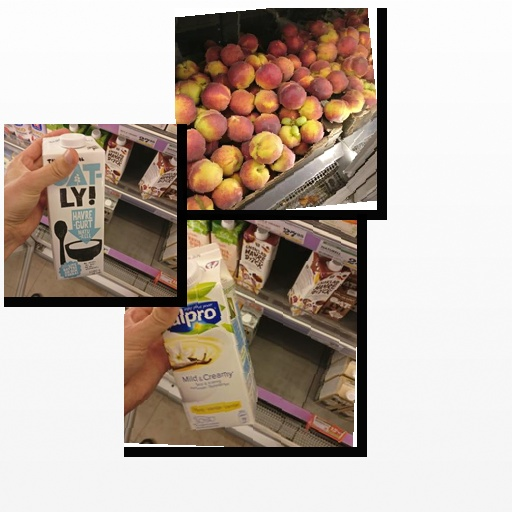
Food items: oat_yogurt, peach, vanilla_soyghurt